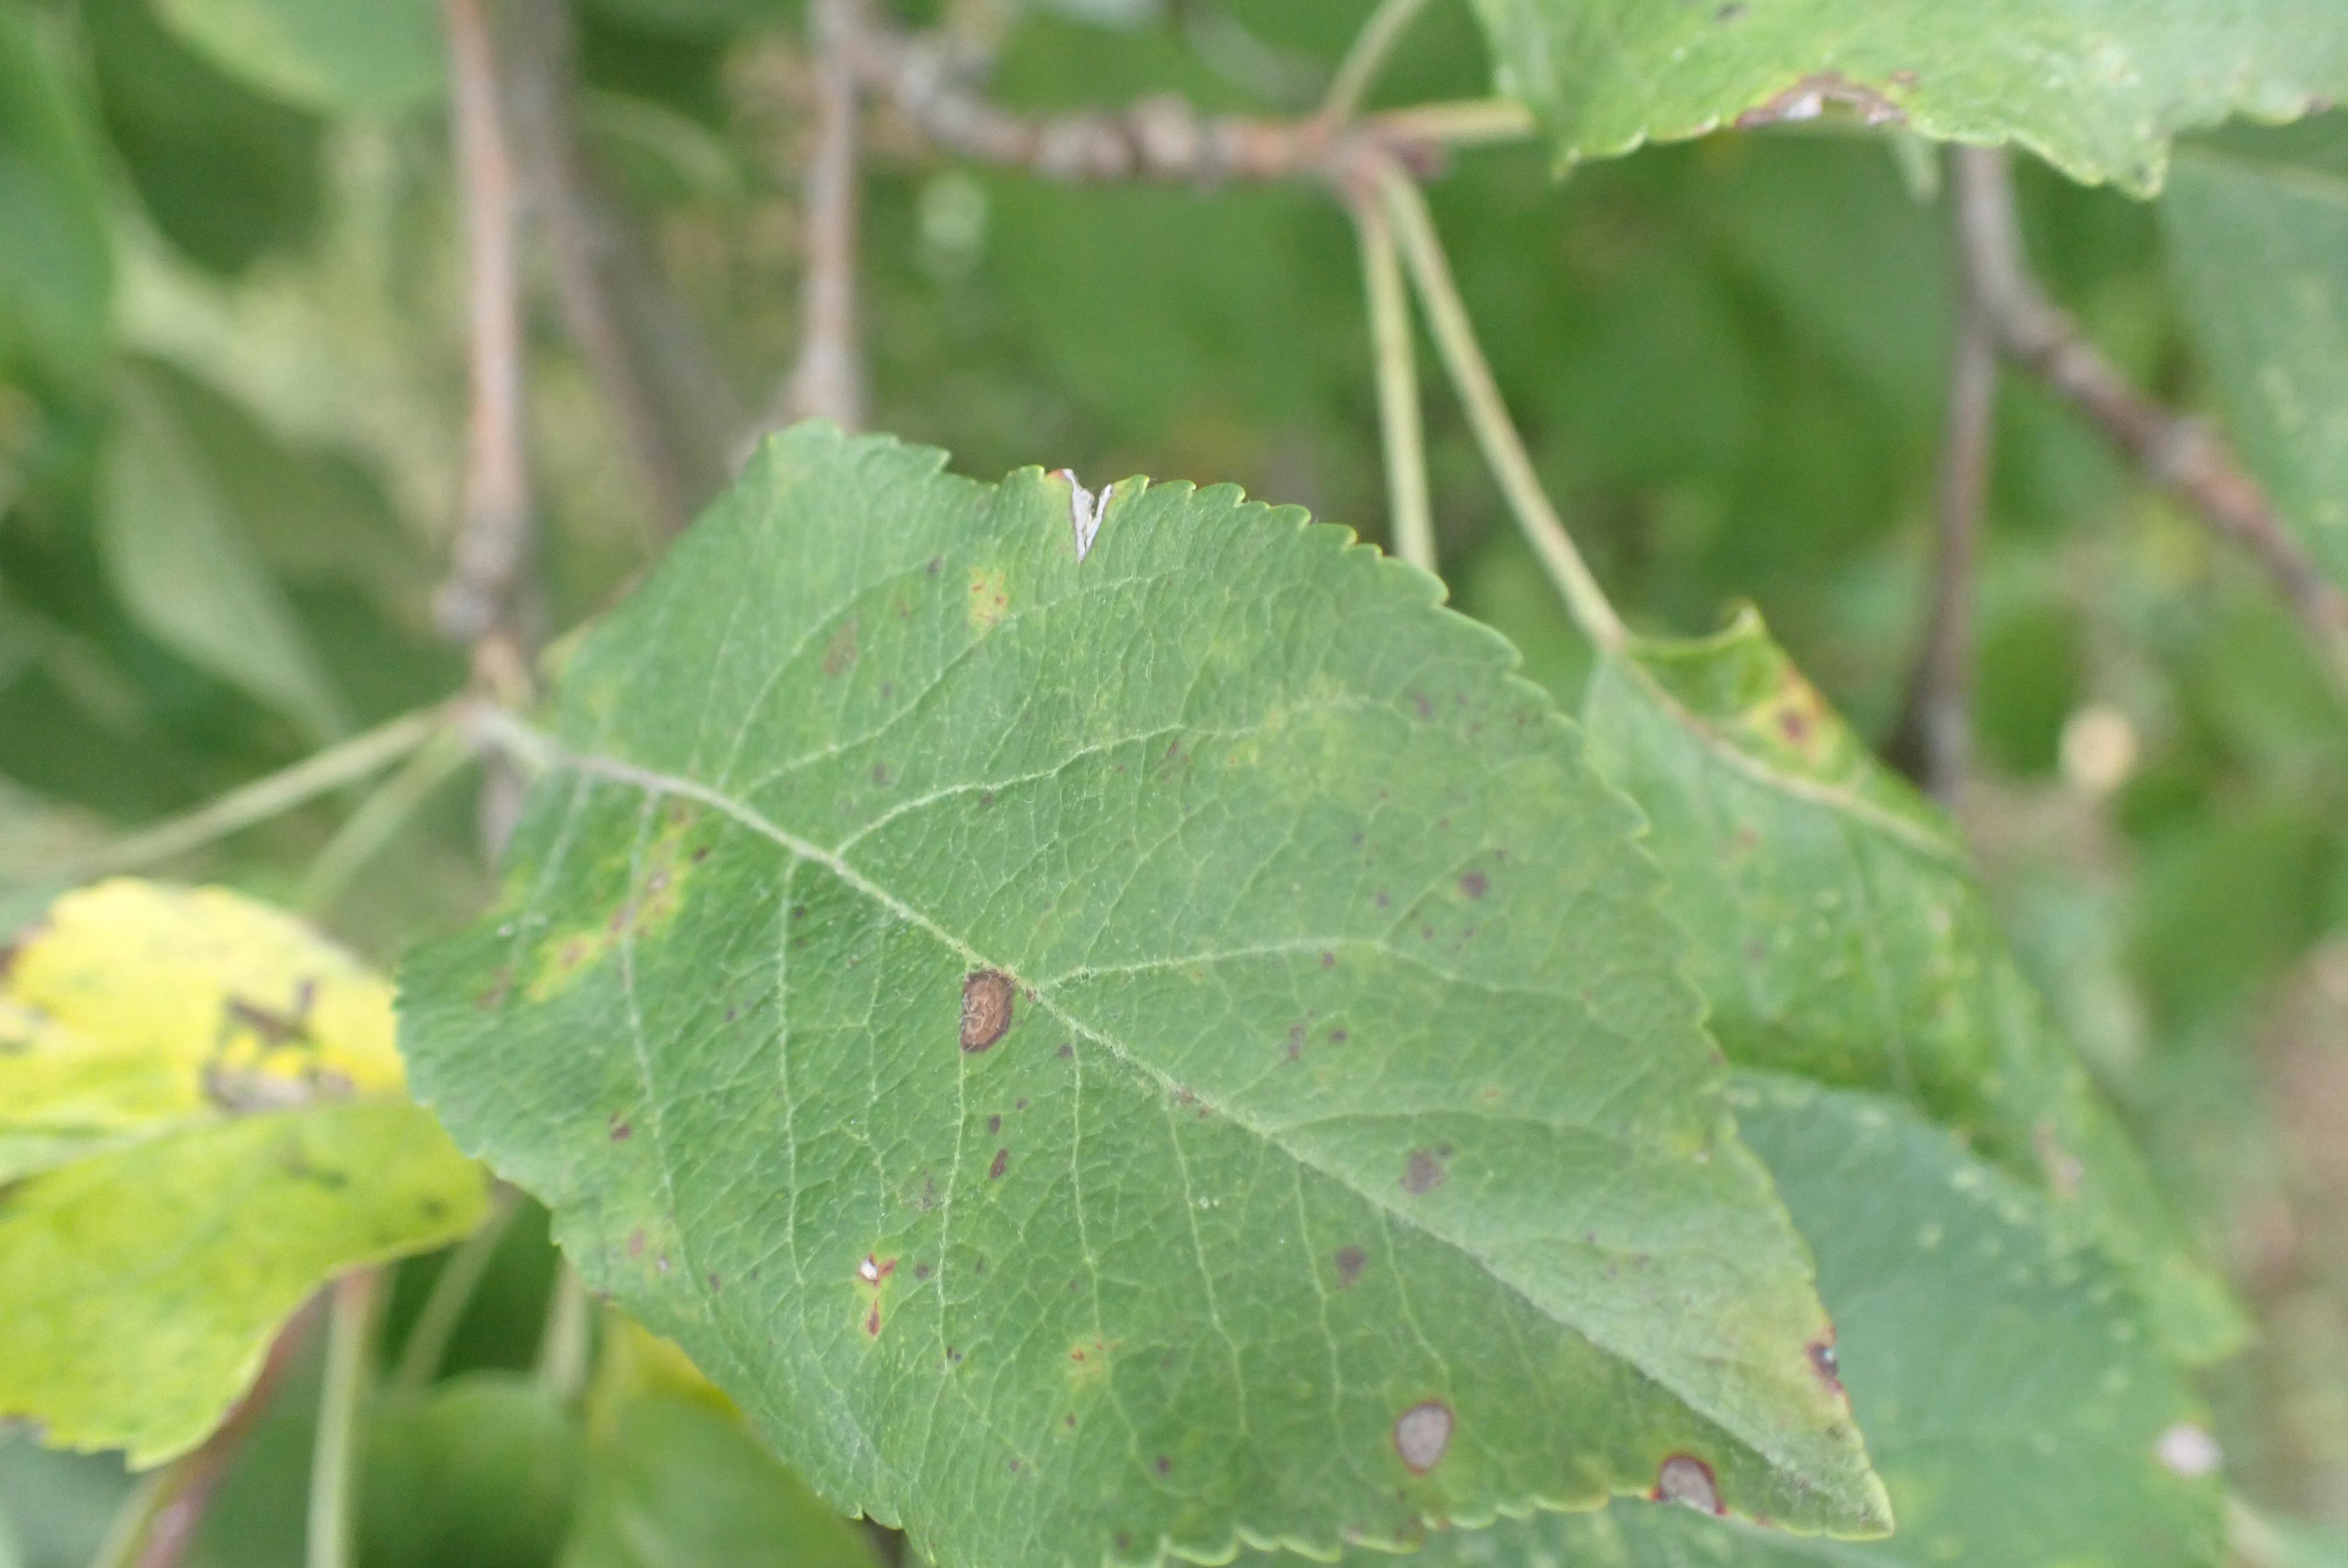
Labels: complex